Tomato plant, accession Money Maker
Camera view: horizontal (90 deg, fisheye); turntable rotation: 180 degrees
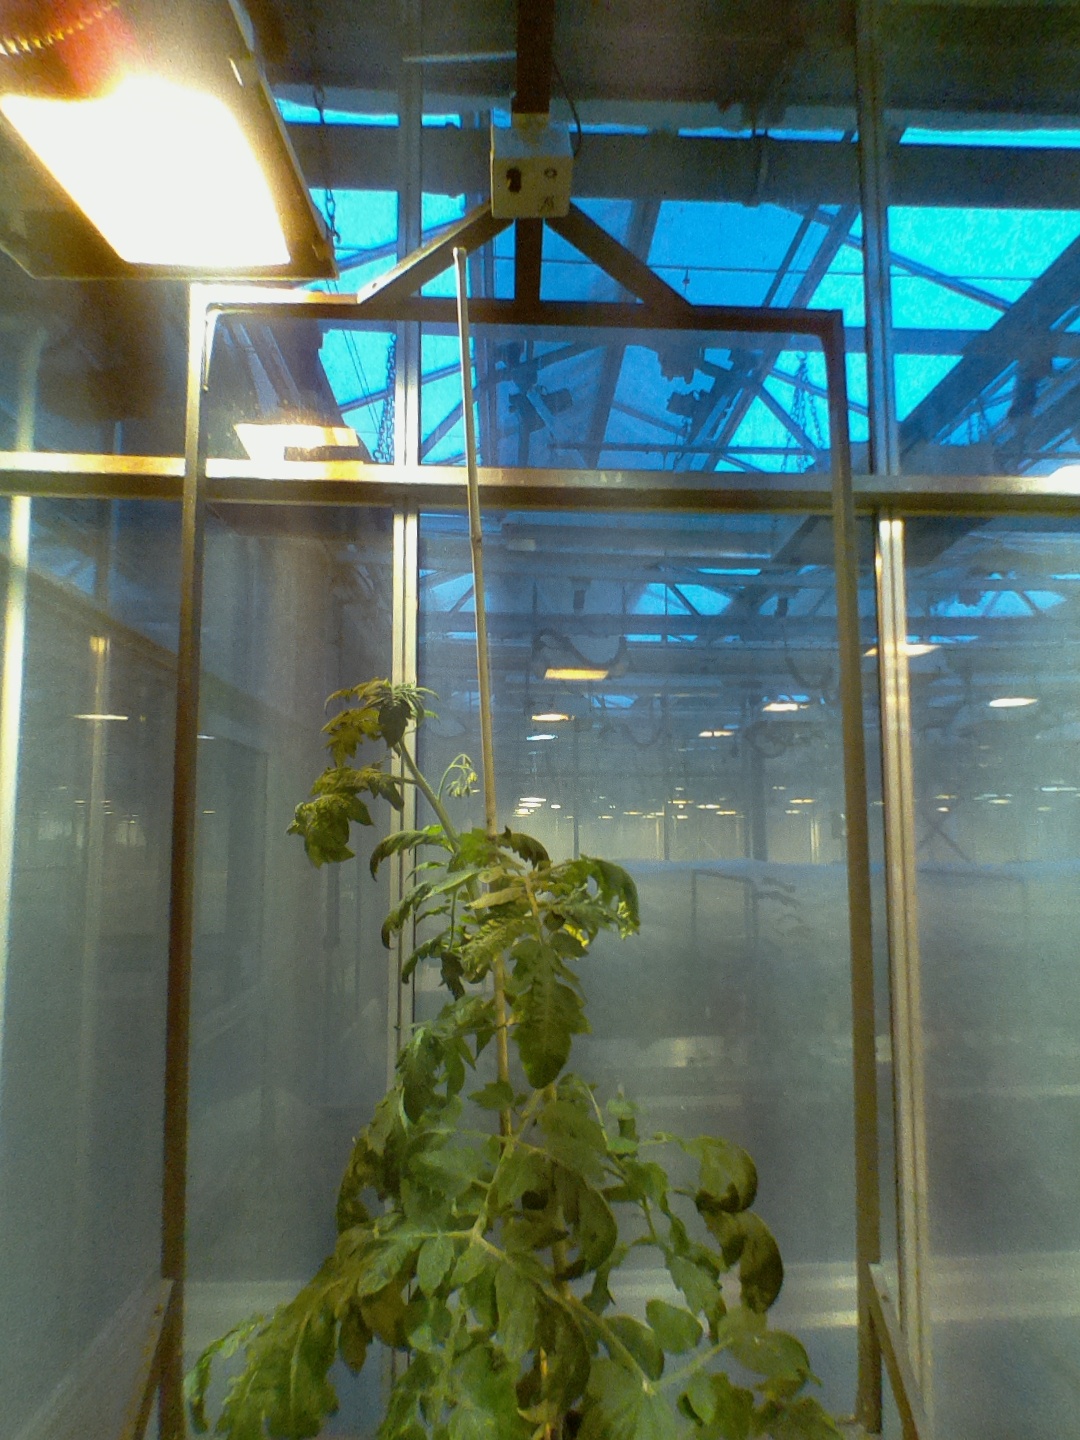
BBCH growth stage 65: Full flowering, 50%-60% of flowers open, first petals falling